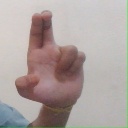
अक्षर: आ